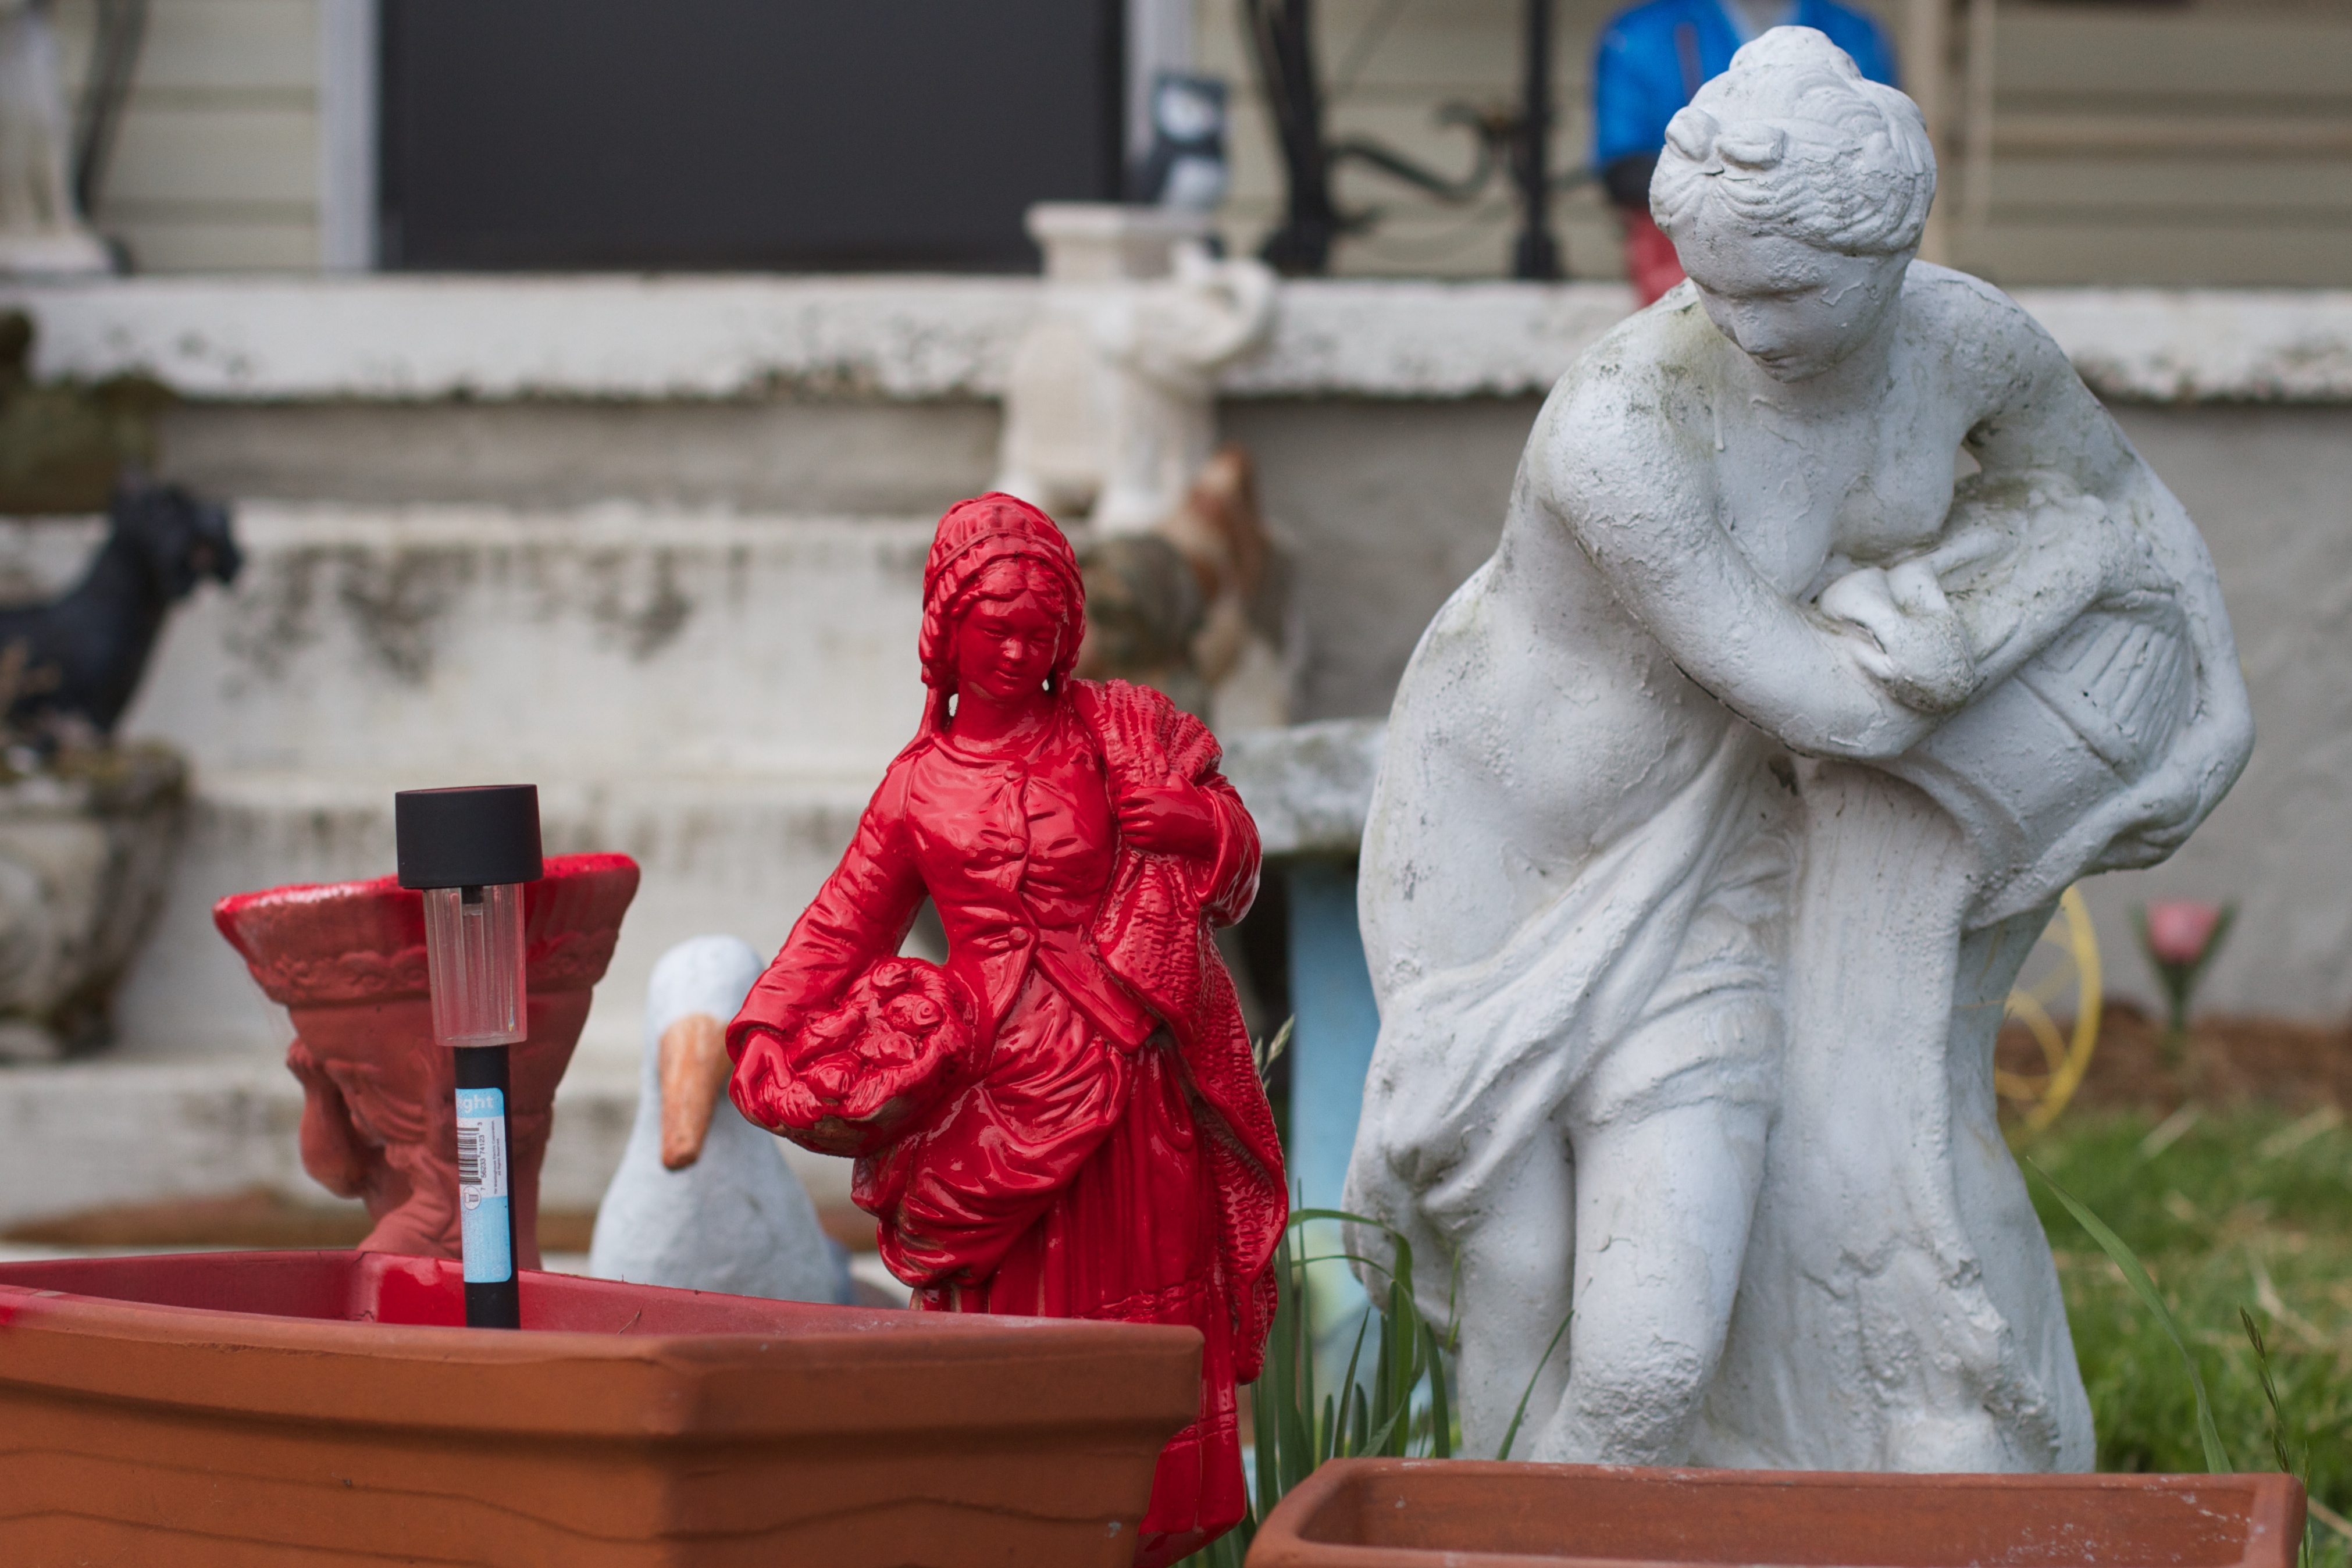
monument, statue, red, sculpture, art, temple